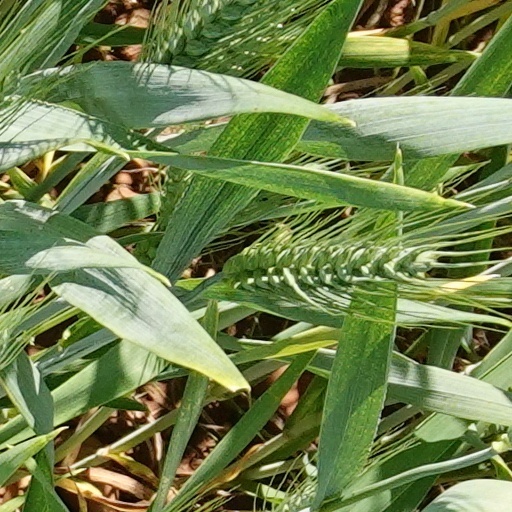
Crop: wheat